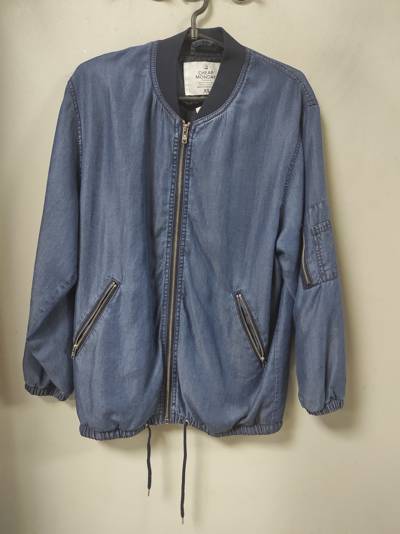
Waste category: clothes